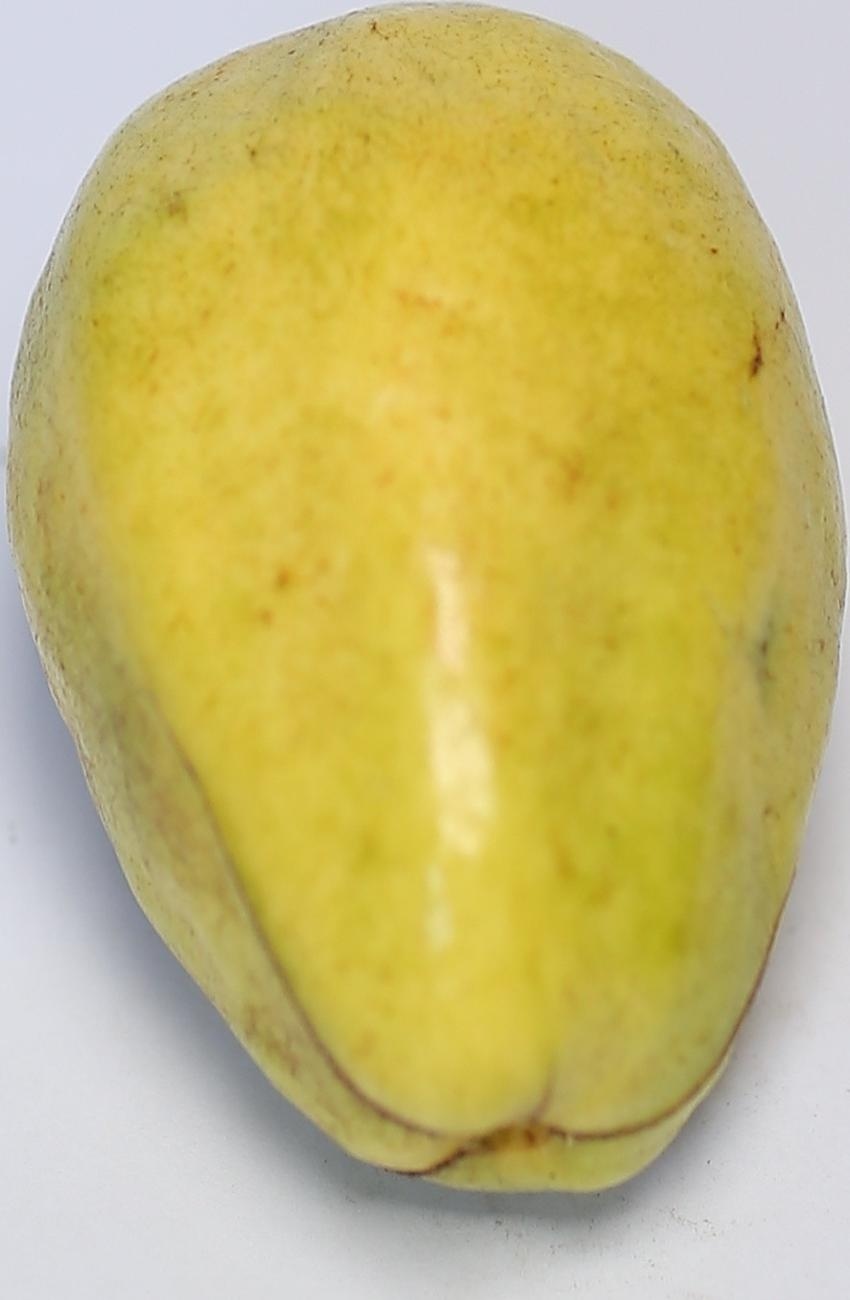
Maturity: mature-green
Variety: thadhrami